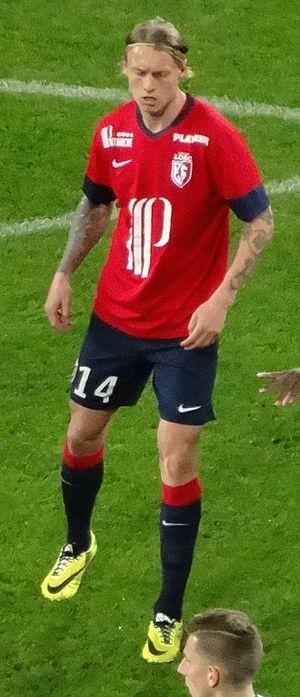
Simon Kjær, né le 26 mars 1989 à Horsens au Danemark, est un footballeur international danois qui évolue au poste de défenseur central à l'AC Milan.